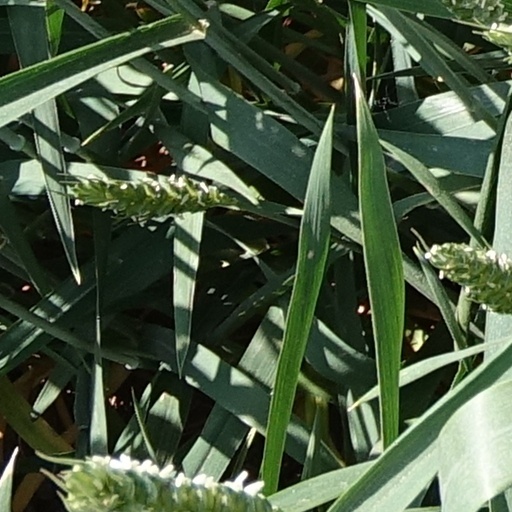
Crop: wheat